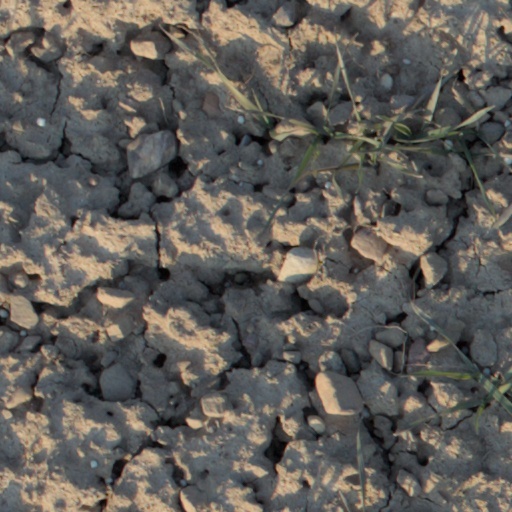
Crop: wheat